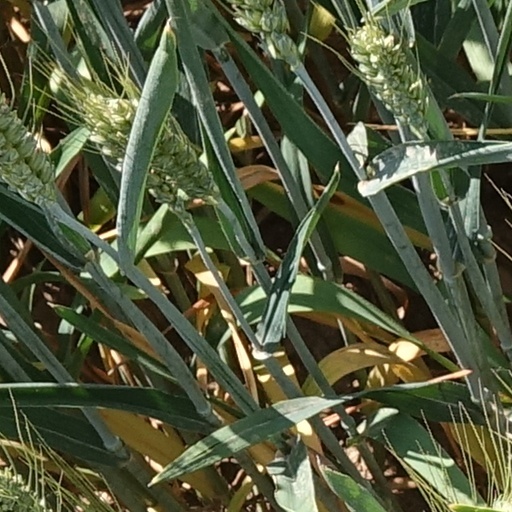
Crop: wheat